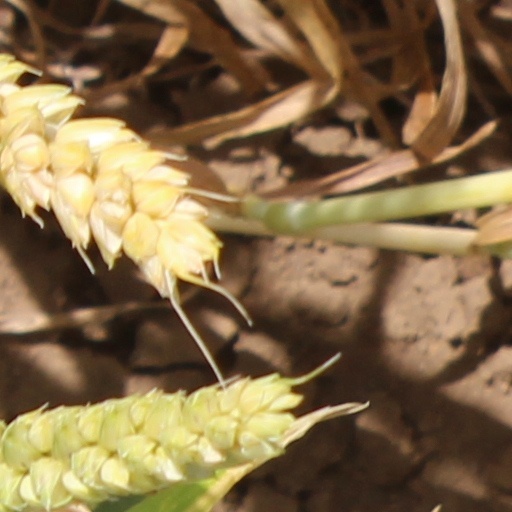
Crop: wheat